C.D. Guadalajara

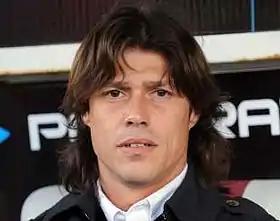

On 18 September 2015, the club officially presented Matías Almeyda as new manager, proclaiming he wanted to "awaken the giant." Almeyda immediately made his style of attacking football known by consecutively winning his first four matches, including the match against rivals Club América on 26 September 2015 by a score of 2–1 at the Estadio Azteca. On 4 November, Guadalajara won its third Copa MX after defeating Club León by a score of 1–0 via a 75th-minute header scored by defender Oswaldo Alanís. On 8 May, the club qualified for the Clausura 2016 Liguilla, earning 28 points and finishing 5th. After seasons of struggles and disappointing results, the club earned ninth place in the official relegation table for the 2016–2017 season due to their good performances throughout the 2015–2016 season, thus, starting their end of relegation troubles and surpassing clubs such as Cruz Azul and Club Tijuana.